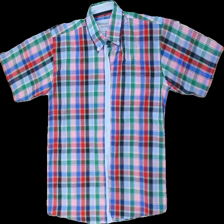
View: front
Type: T-shirt
Category: Men
Brand: Not in the list
Brand text on label: link
Colors: Pink, Blue, Green, White, Red
Material: 64% polyester 36% bomull
Pattern: Checkered print
Cut: Regular
Size: M
Season: All
Stains: Minor
Damage: smutsig och nopprig krage
Damage location: top center
Price range: <50
Recommended usage: Export
Description: rutig t-shirt med vita knappar